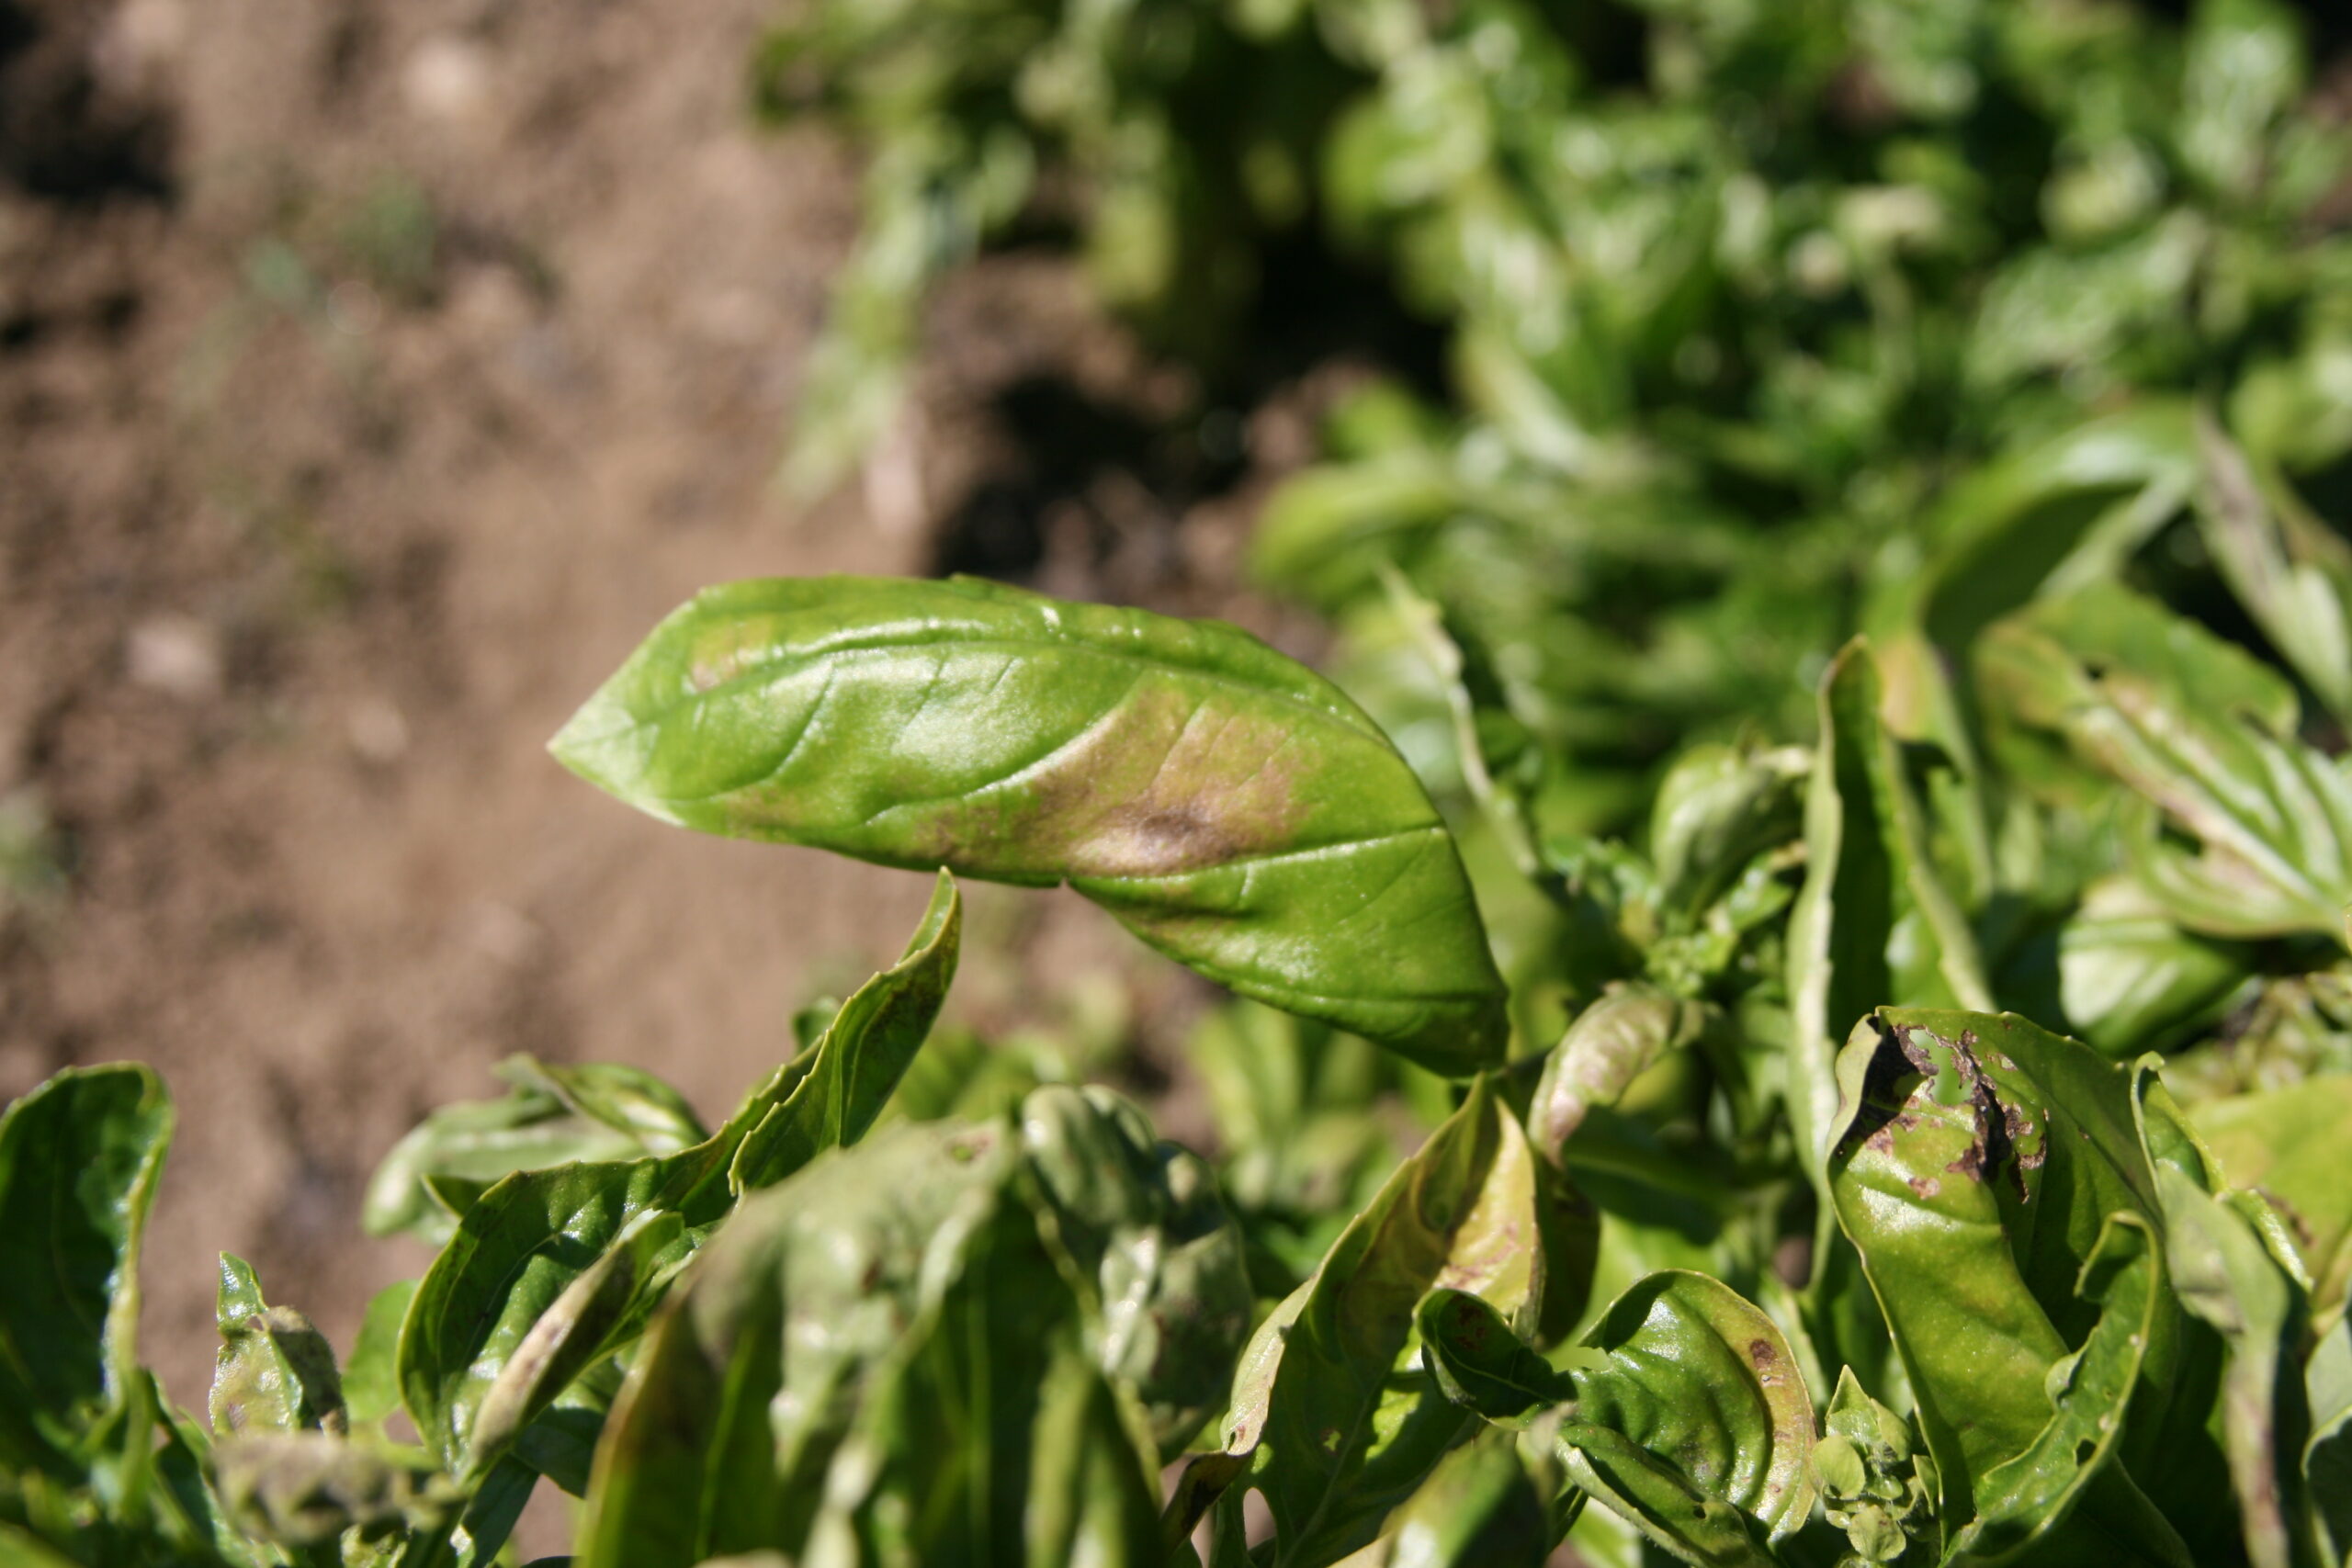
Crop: unknown
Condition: basil_basil_downy_mildew